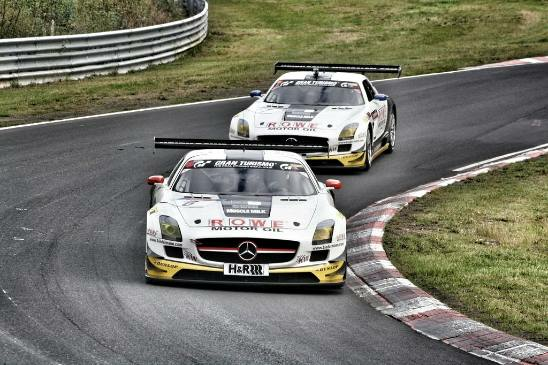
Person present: No